Eunice Pinney

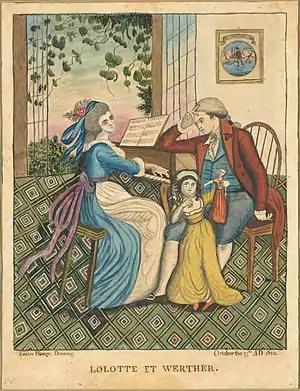
"Lolotte and Werther", 1810, watercolor, in the collection of the National Gallery of Art

Eunice Griswold Holcombe Pinney (February 9, 1770 – 1849) was an American folk artist active in the towns of Windsor and Simsbury, Connecticut. According to art historian Jean Lipman, a specialist in American folk painting, Pinney and her contemporary Mary Ann Willson are considered two of the earliest American painters to work in the medium of watercolor.